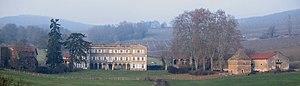
Cet article recense une partie des monuments historiques de Saône-et-Loire, en France.
Le château de Vaux-sous-Targe est situé sur la commune de Péronne en Saône-et-Loire, en fond de vallée.